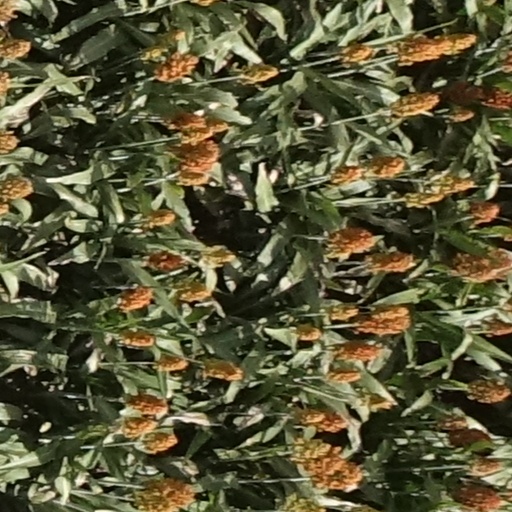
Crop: sorghum